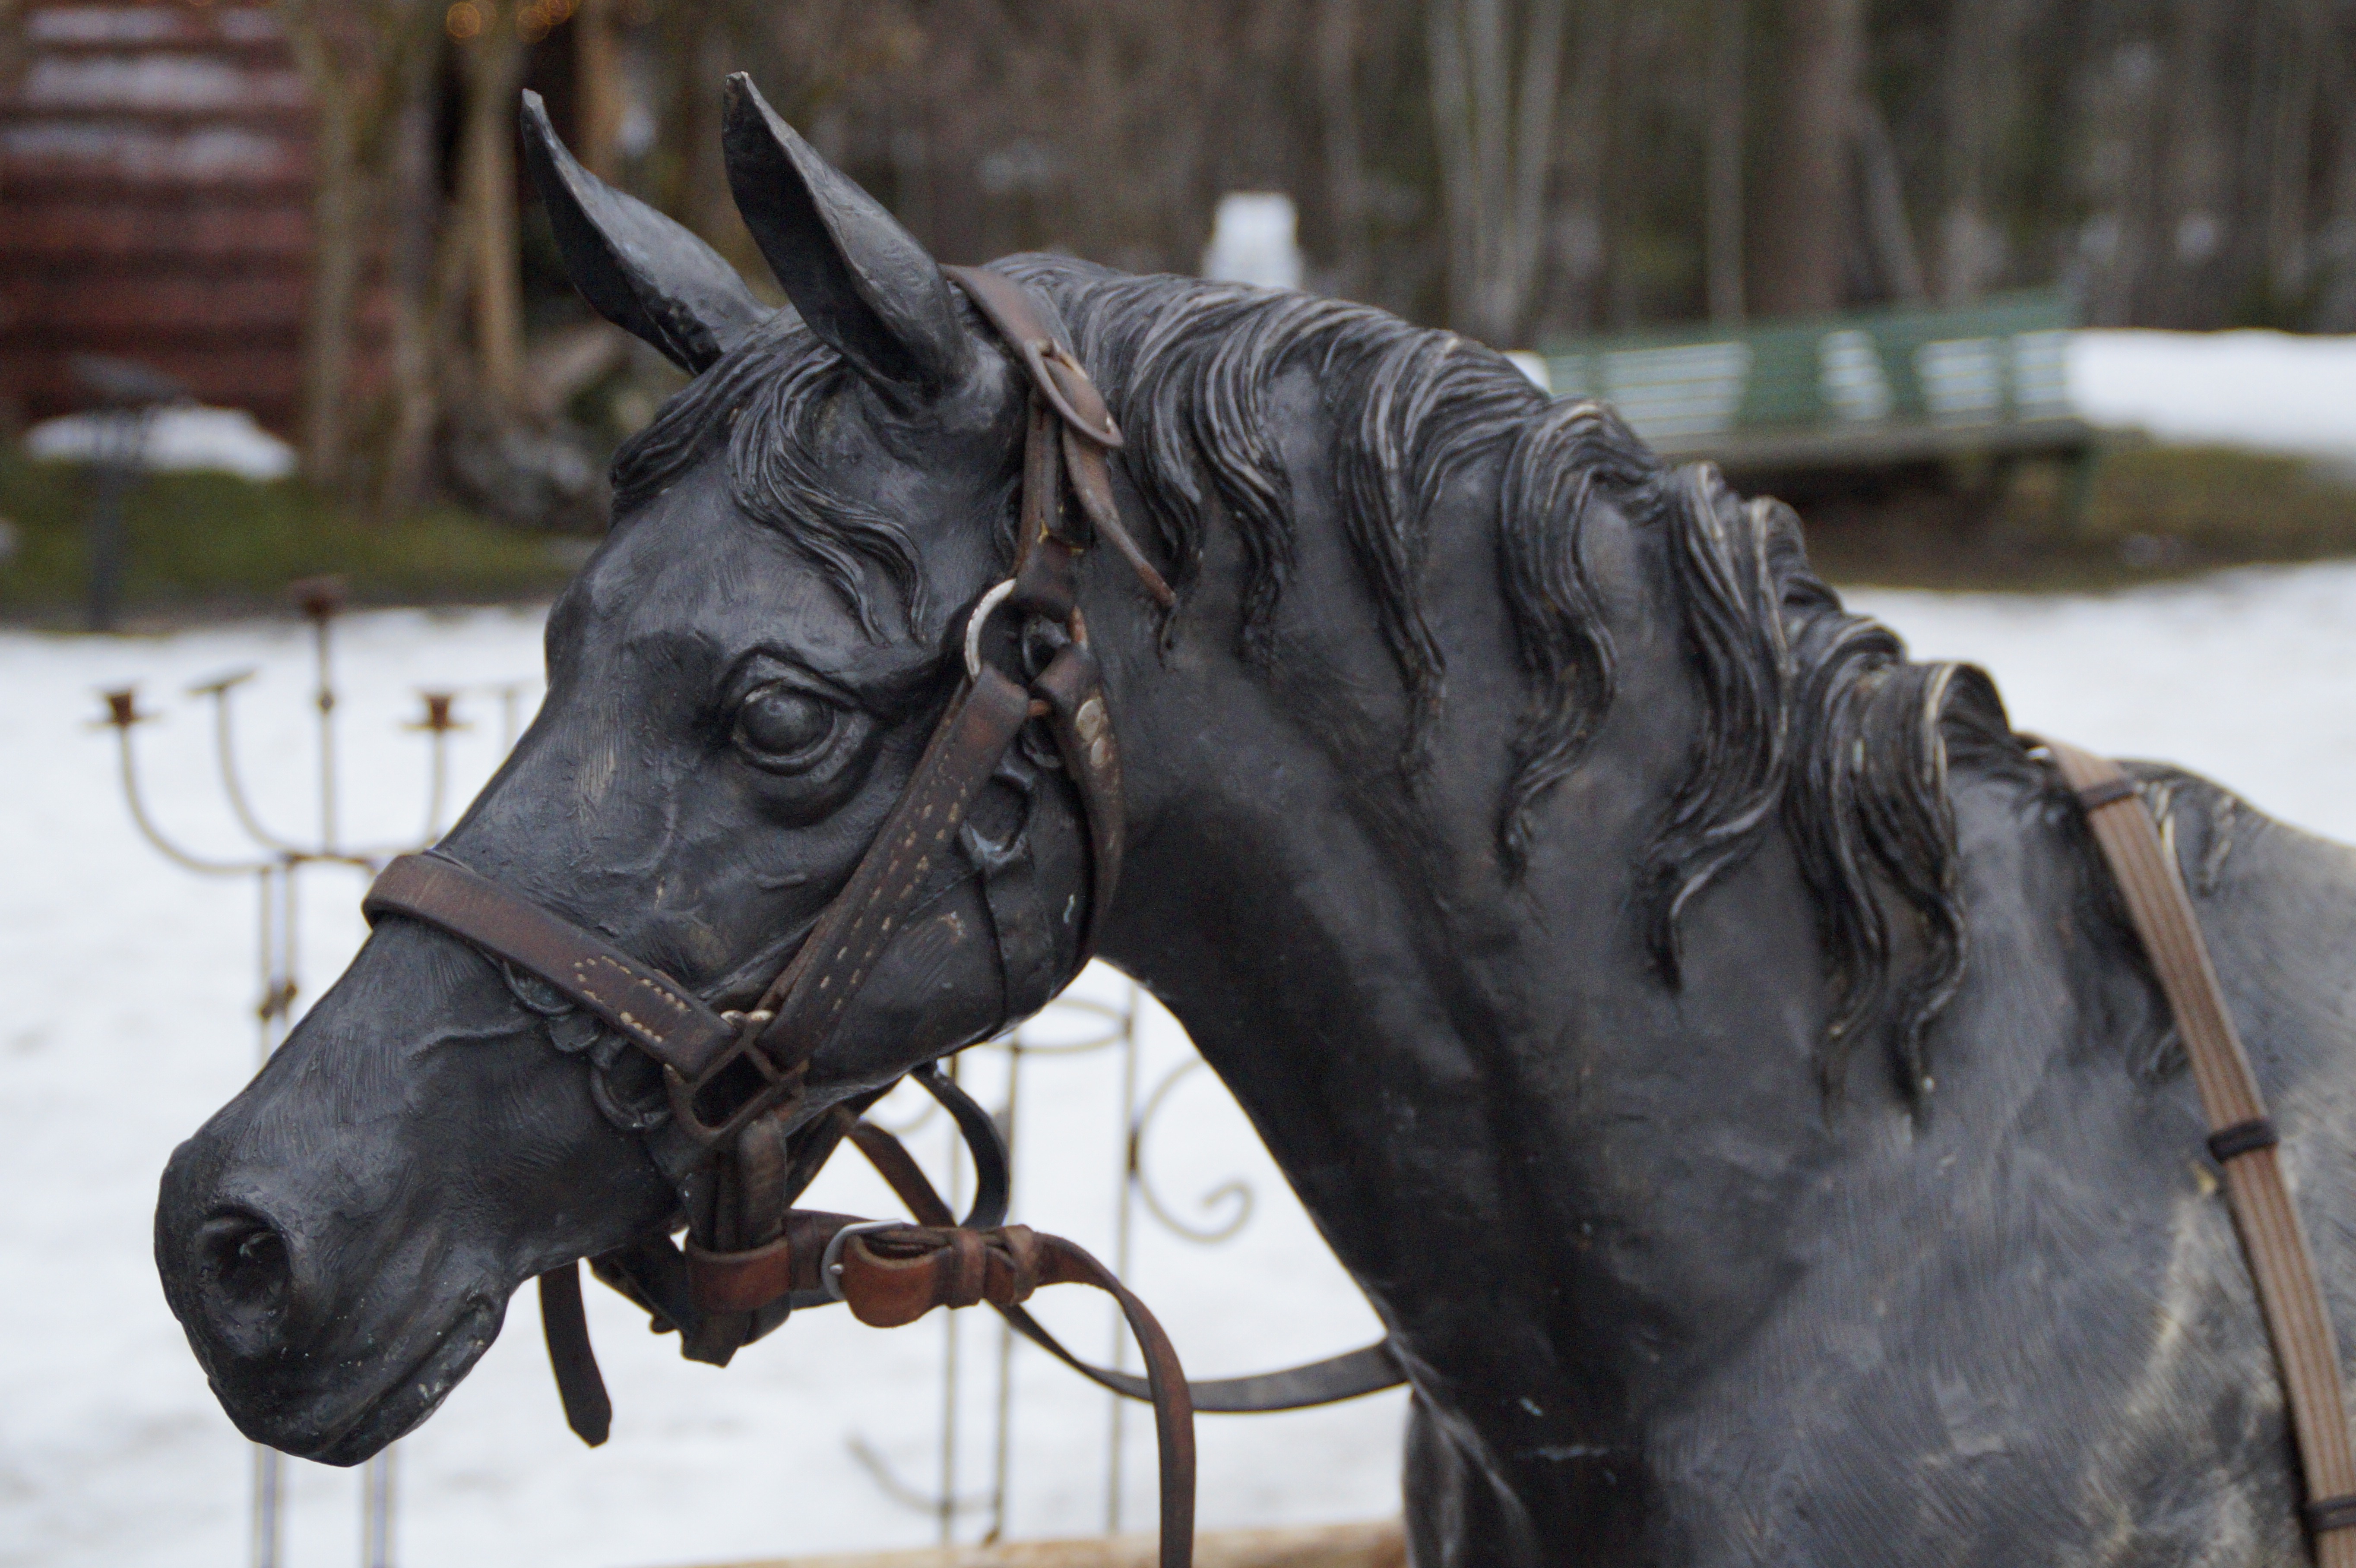
animal, monument, statue, portrait, horse, metal, stallion, mane, bridle, sculpture, art, mare, horse head, halter, reins, pack animal, animal figure, horse like mammal, mustang horse, horse harness, putting the cart before